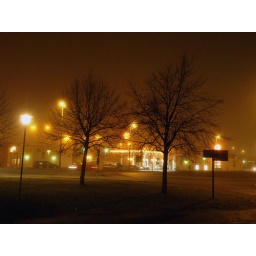
Two trees in an orange fog